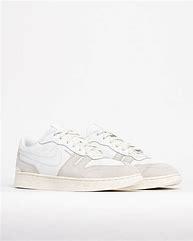
Brand: Nike
Model: Squash Type